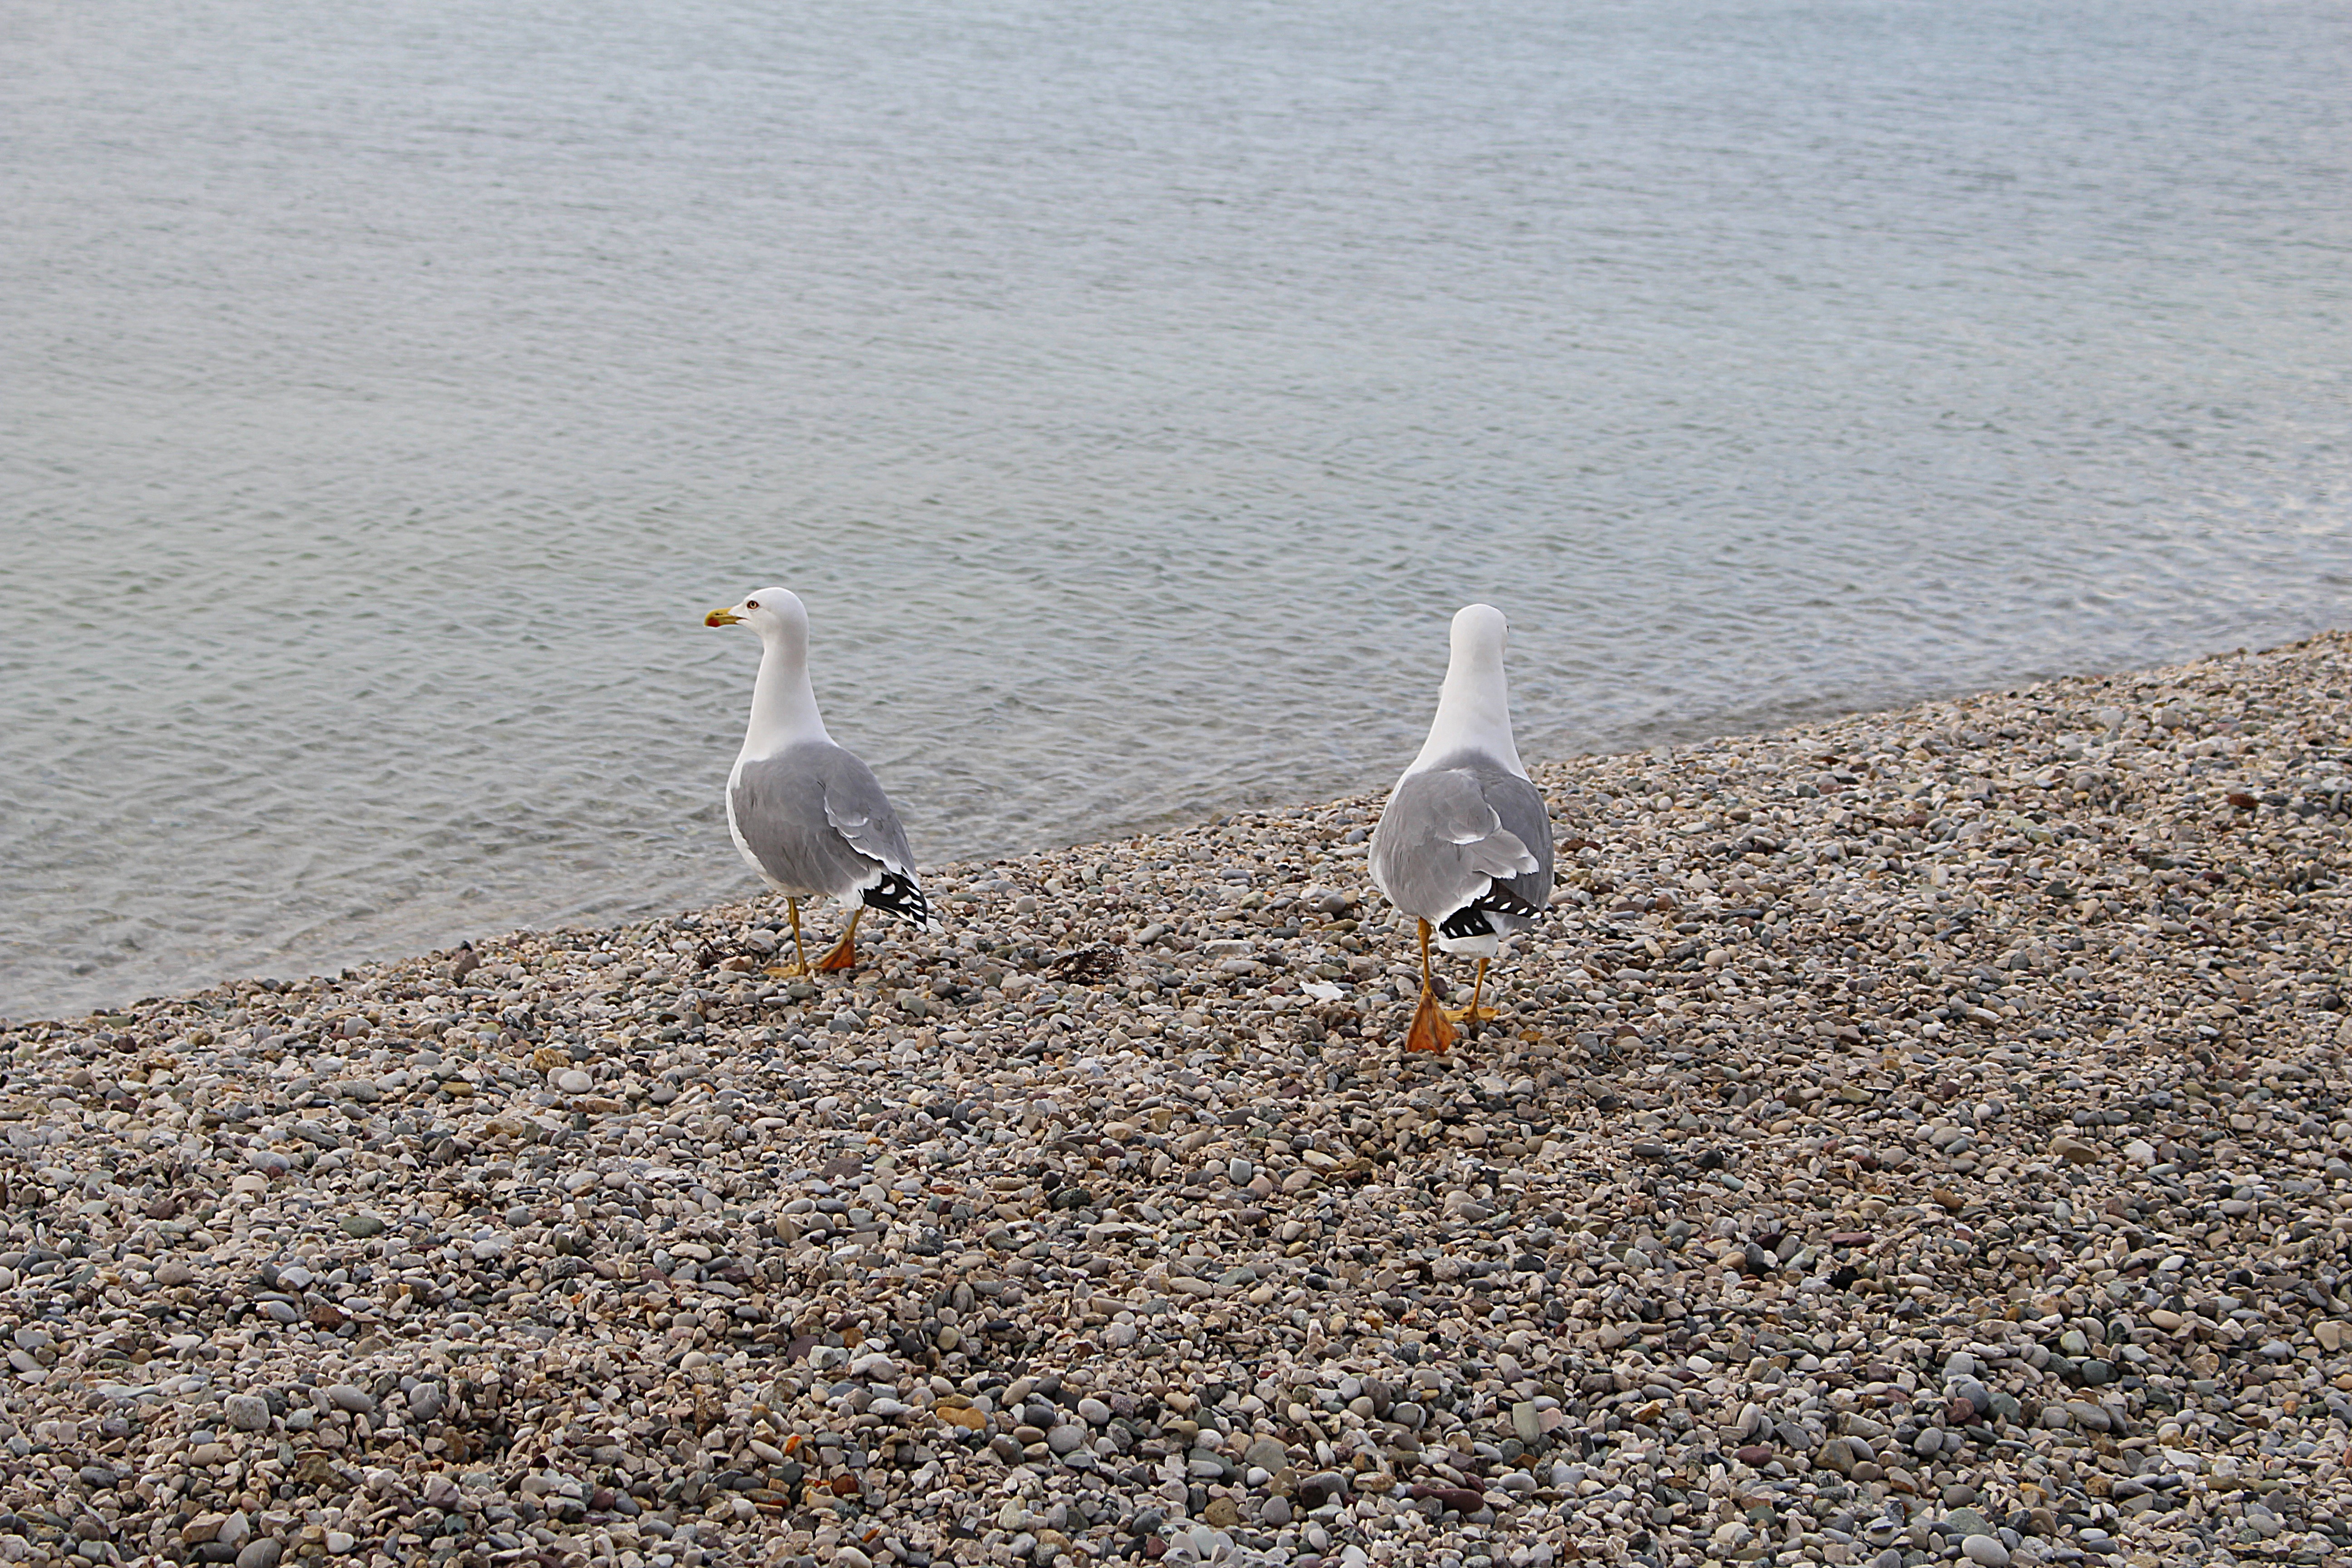
beach, sea, sand, bird, wing, shore, seabird, wildlife, gull, fauna, gulls, waterfowl, water bird, sea gulls, charadriiformes, mudflat